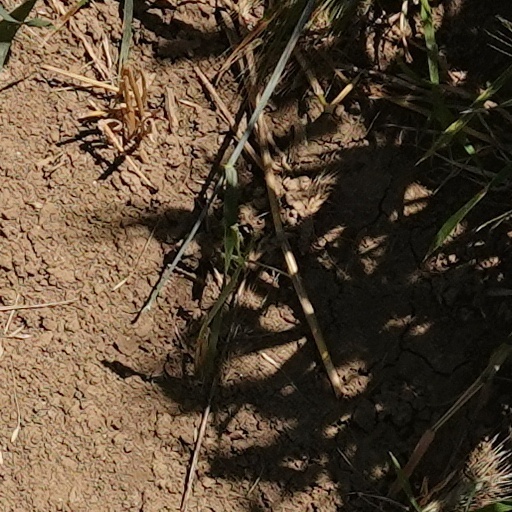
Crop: wheat